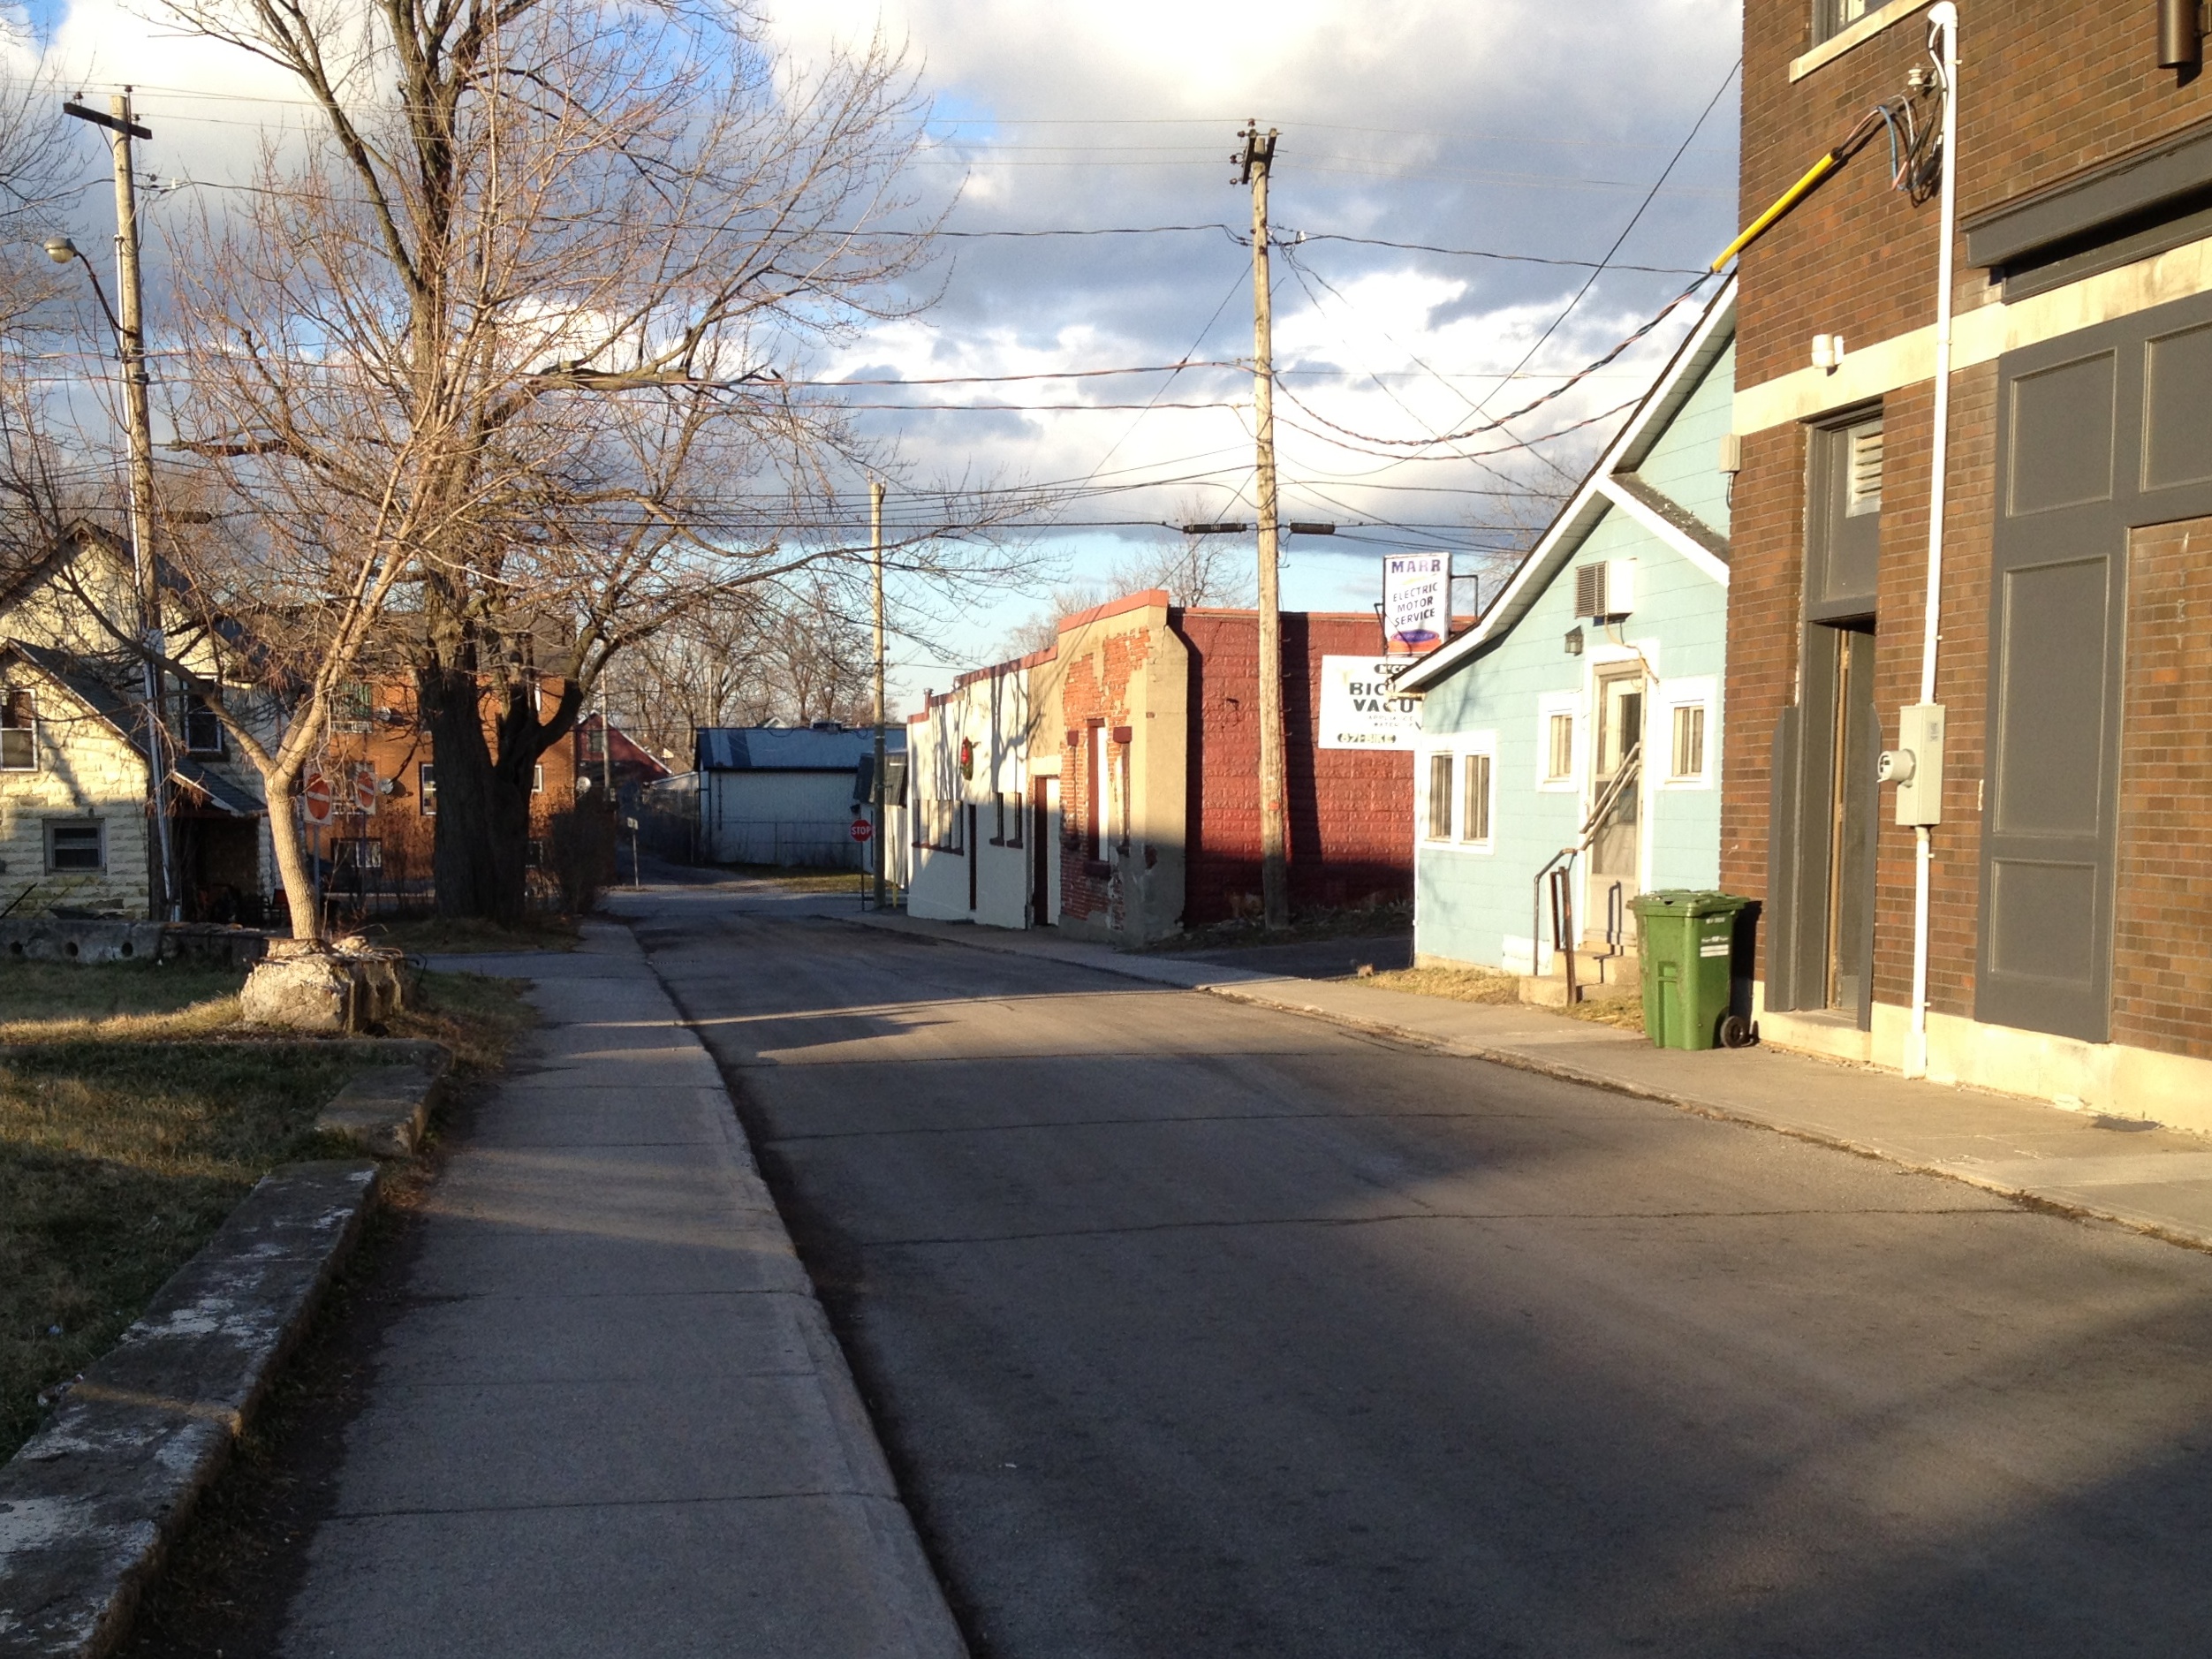
road, street, house, morning, town, alley, city, home, village, suburb, lane, infrastructure, neighbourhood, urban area, residential area, human settlement